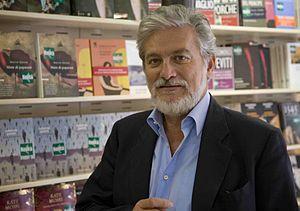
Roberto Pazzi, né à Ameglia le 18 août 1946, est un poète, écrivain et journaliste italien.